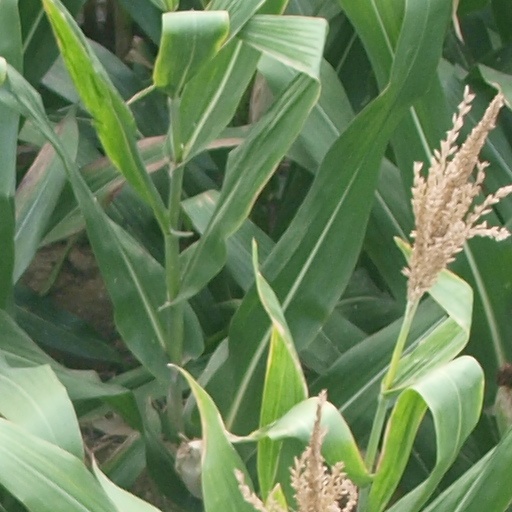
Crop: maize; corn